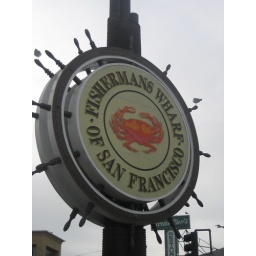
The crab in the middle is fitting because there are many sidewalk crab stores right near this sign